Anvers station

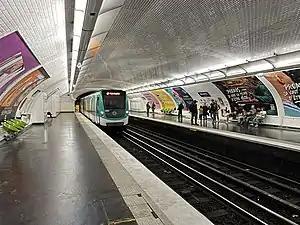
Anvers platforms in 2022

Anvers is a station on Line 2 of the Paris Métro. It is located in Montmartre, on the border of the 9th and the 18th arrondissements.